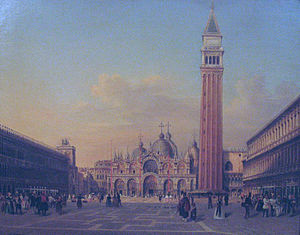
Rudolf von Alt
Markuspladsen i Venedig med østrigsk militær (omkring 1860)
Rudolf von Alt var en østrigsk maler.